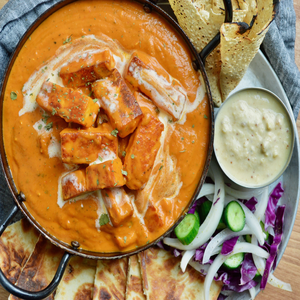
Dish: paneer